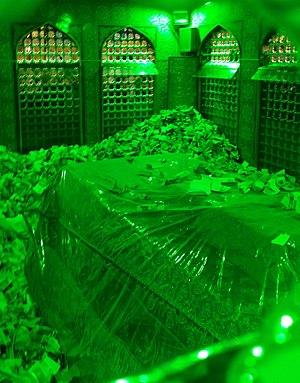
Abû Hasan `Alî bin Mûsâ al-Ridhâ ou Imâm `Alî ar-Ridhâ, connu en Iran sous le nom d'`Alî pesar Mûsâ Rezâ ou Emam Rezâ a été le huitième imam chiite duodécimain et une référence de premier plan au sein de l'école zaydite.